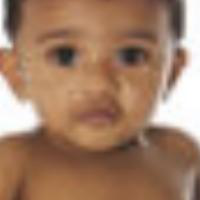
Age group: age 01-10